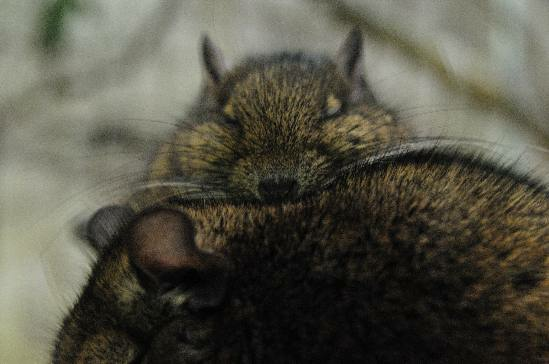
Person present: No